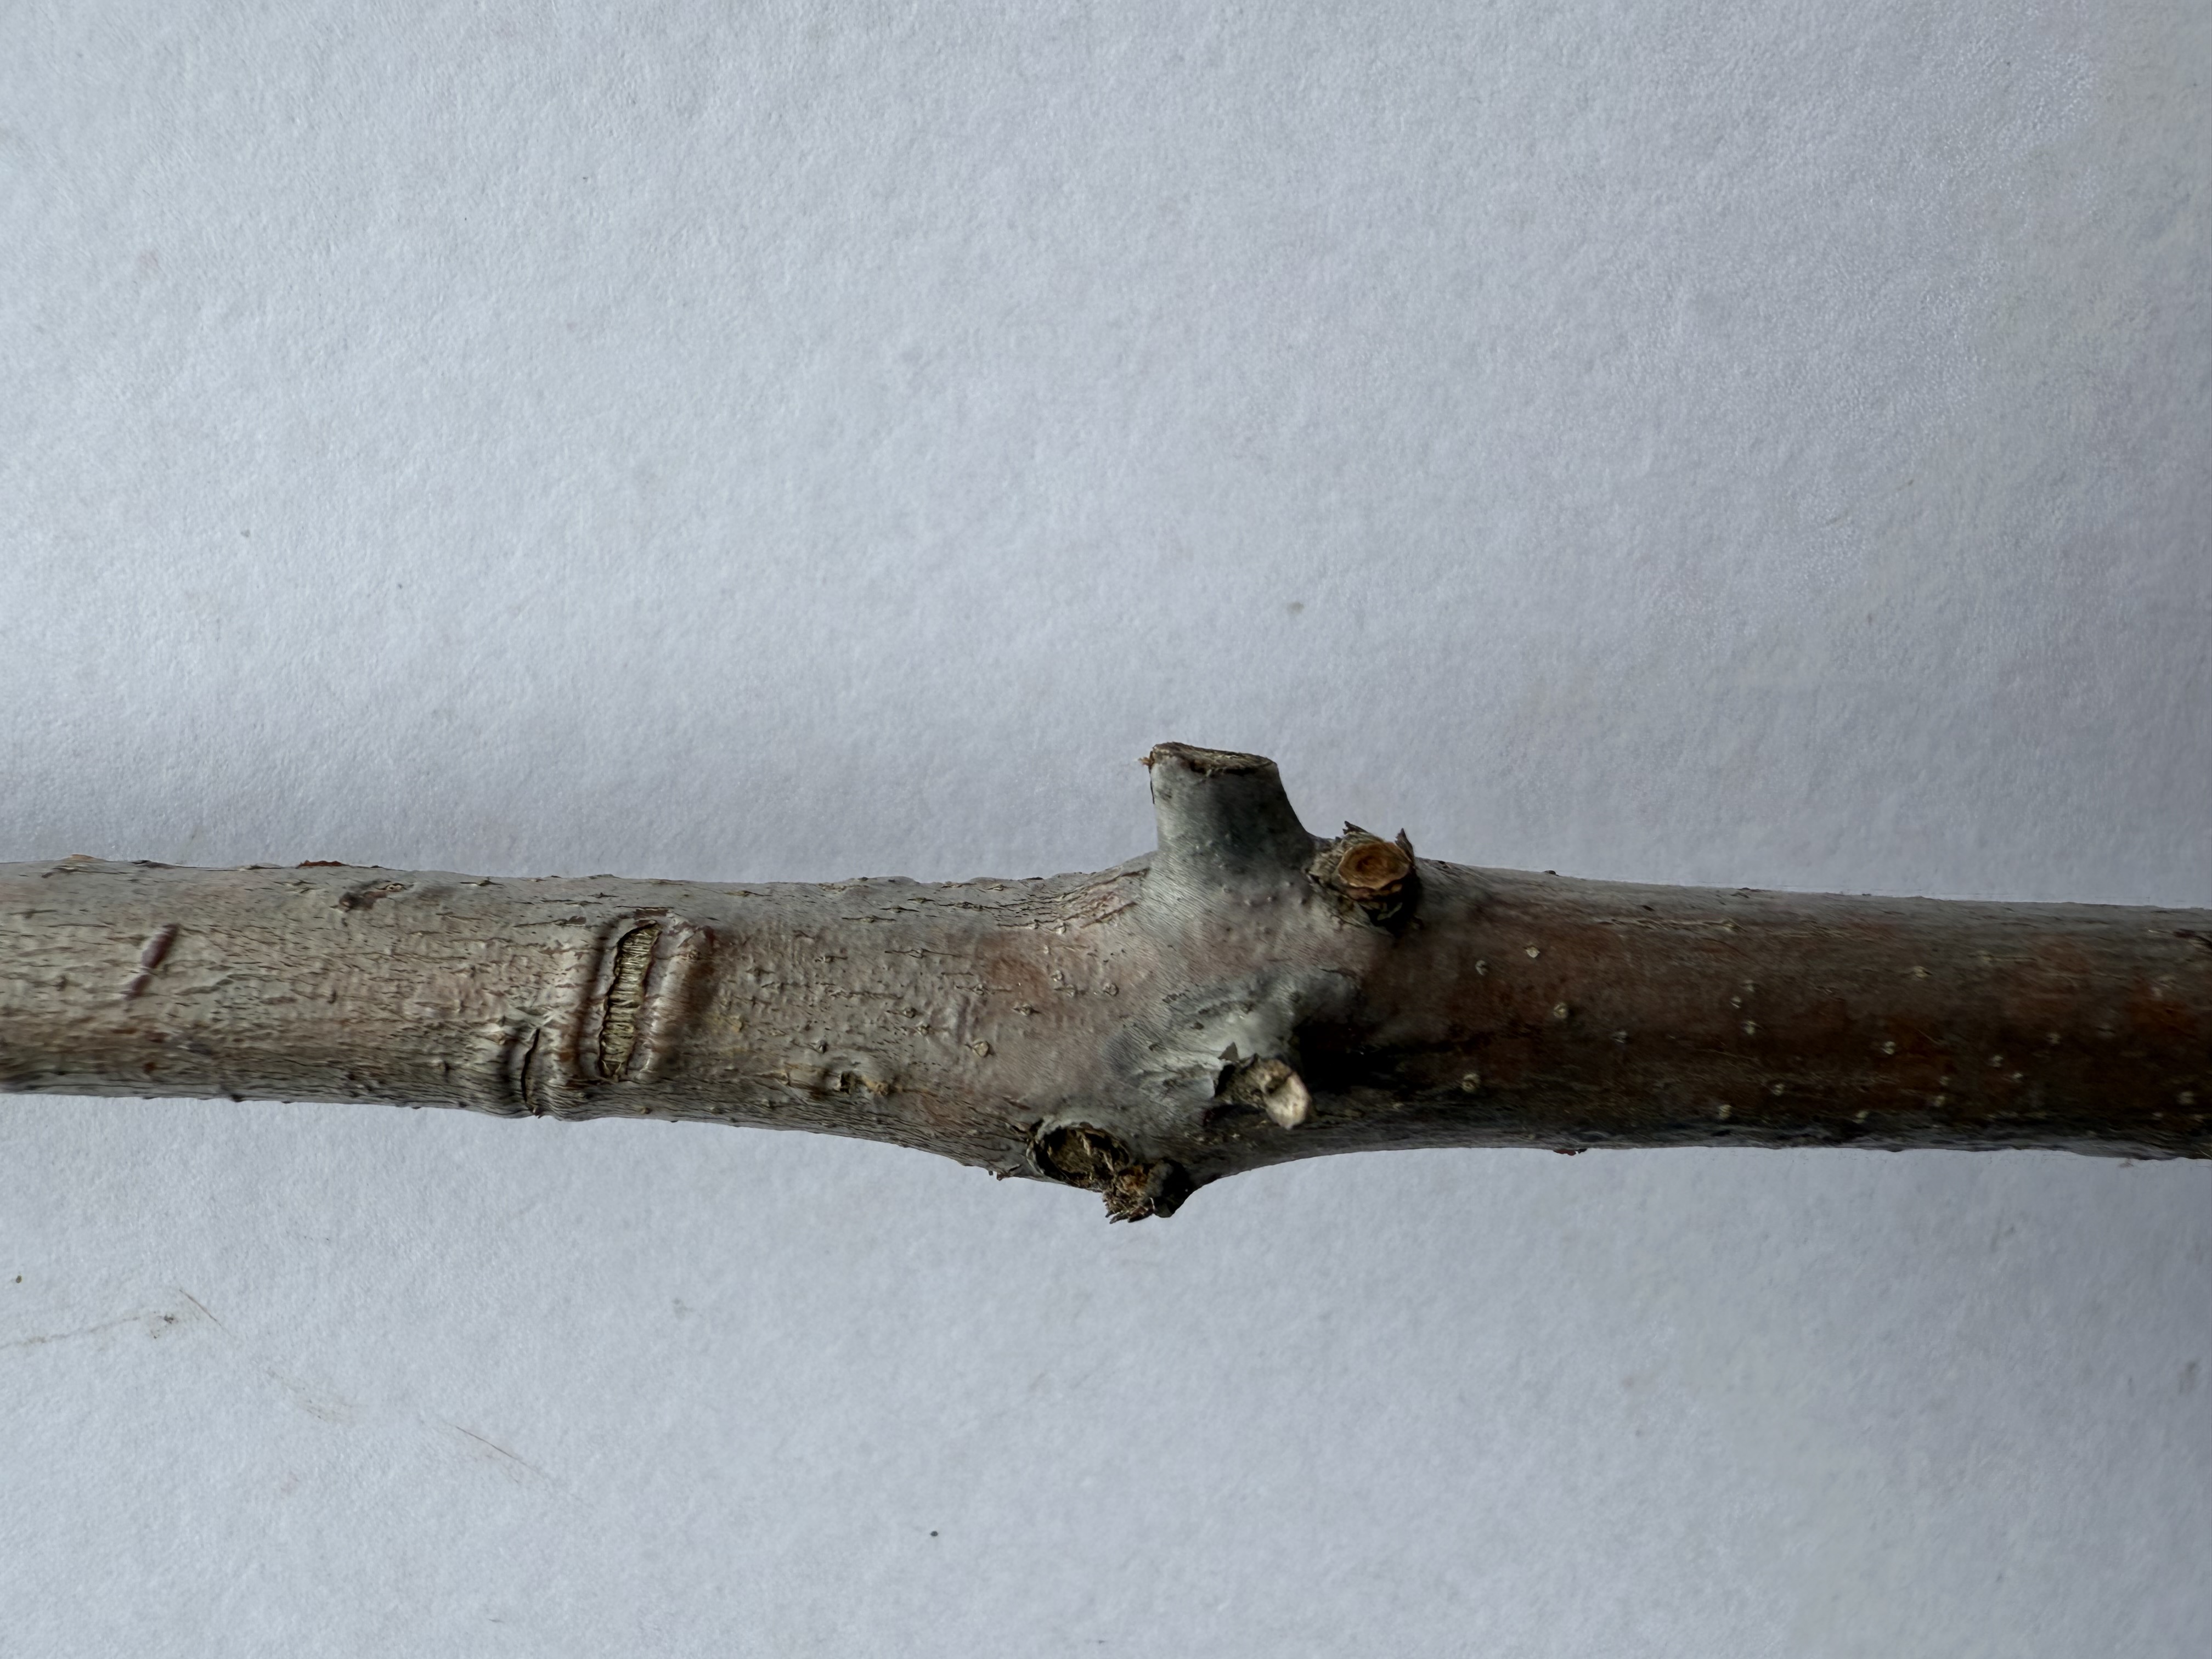
Variety: Jujube